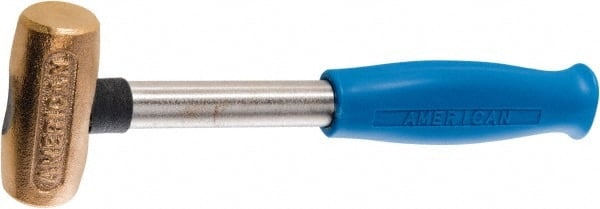
American Hammer - 1-1/2 Lb Head 1-1/4" Face Bronze Head Hammer
Item #: 37431871 Brand: American Hammer Model #: AM15BZCG Product Specifications Head Type Fixed Face Head Material Bronze Handle Material Composite Head Weight Range 1 - 2.9 lbs. Face Diameter Range 1" - 2.9" Face Diameter (Inch) 1-1/4 Head Weight (Lb.) 1-1/2 Overall Length (Inch) 10 Head Length (Decimal Inch) 3 Tool Style Bronze Head Hammer Handle Length (Inch) 10 PSC Code 5120
Brand: American Hammer
Category: Hardware > Tools > Hammers